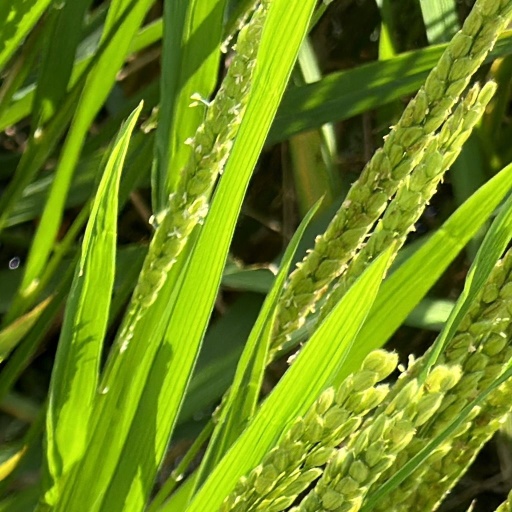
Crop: rice